Joaquim Rafael

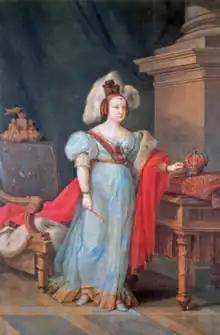
D. Maria II (1834) - Joaquim Rafael (Military Museum of Lisbon)

At the end of 1824, Rafael moved to the Portuguese capital, Lisbon. He was appointed First Painter of the Chamber and Court, on 20 June 1825, a position that had remained vacant since the death of Vieira Portuense in 1805, and master of historical drawing of the Academy of Fine Arts in 1836. Among others, he painted the portrait of Manuel Inácio Martins Pamplona Corte Real, 1st Count of Subserra and the portrait of Queen D. Maria II. He presented paintings and sketches at various exhibitions in Lisbon between 1842 and 1852, distinguishing himself in 1842 with three paintings about Saint Teresa (Transfiguration, Conception and Death). He also dedicated himself to scenography, funerary art and sculpture. Rafael was praised by the press of the time, despite sometimes being criticized for sacrificing quality for speed of execution.